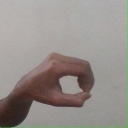
अक्षर: औ